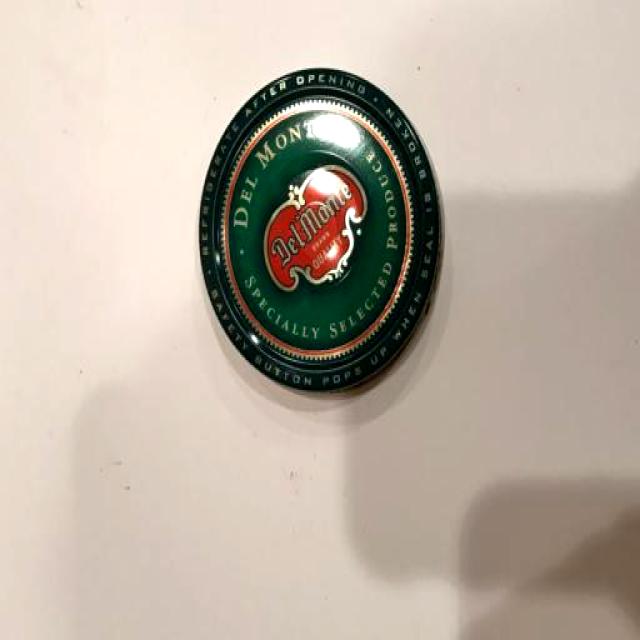
Label: Metal